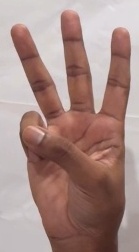
ASL sign: 6